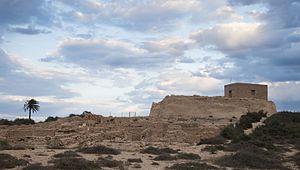
Bordj-el-Ksar, Ruines romaines à l'île Kerkennah (Tunisie) This is a photo of the protected monument identified by the ID 61-10 in Tunisia.